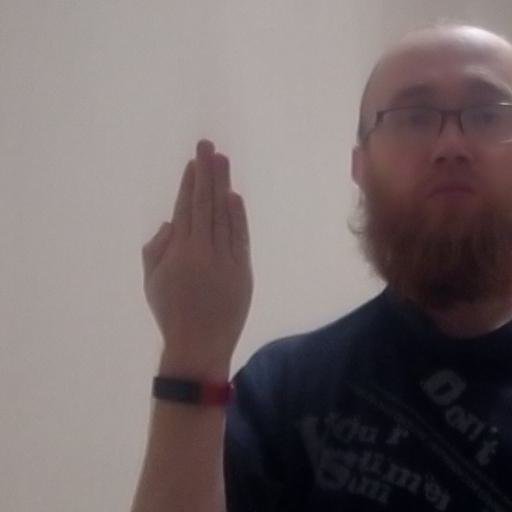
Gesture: stop_inverted